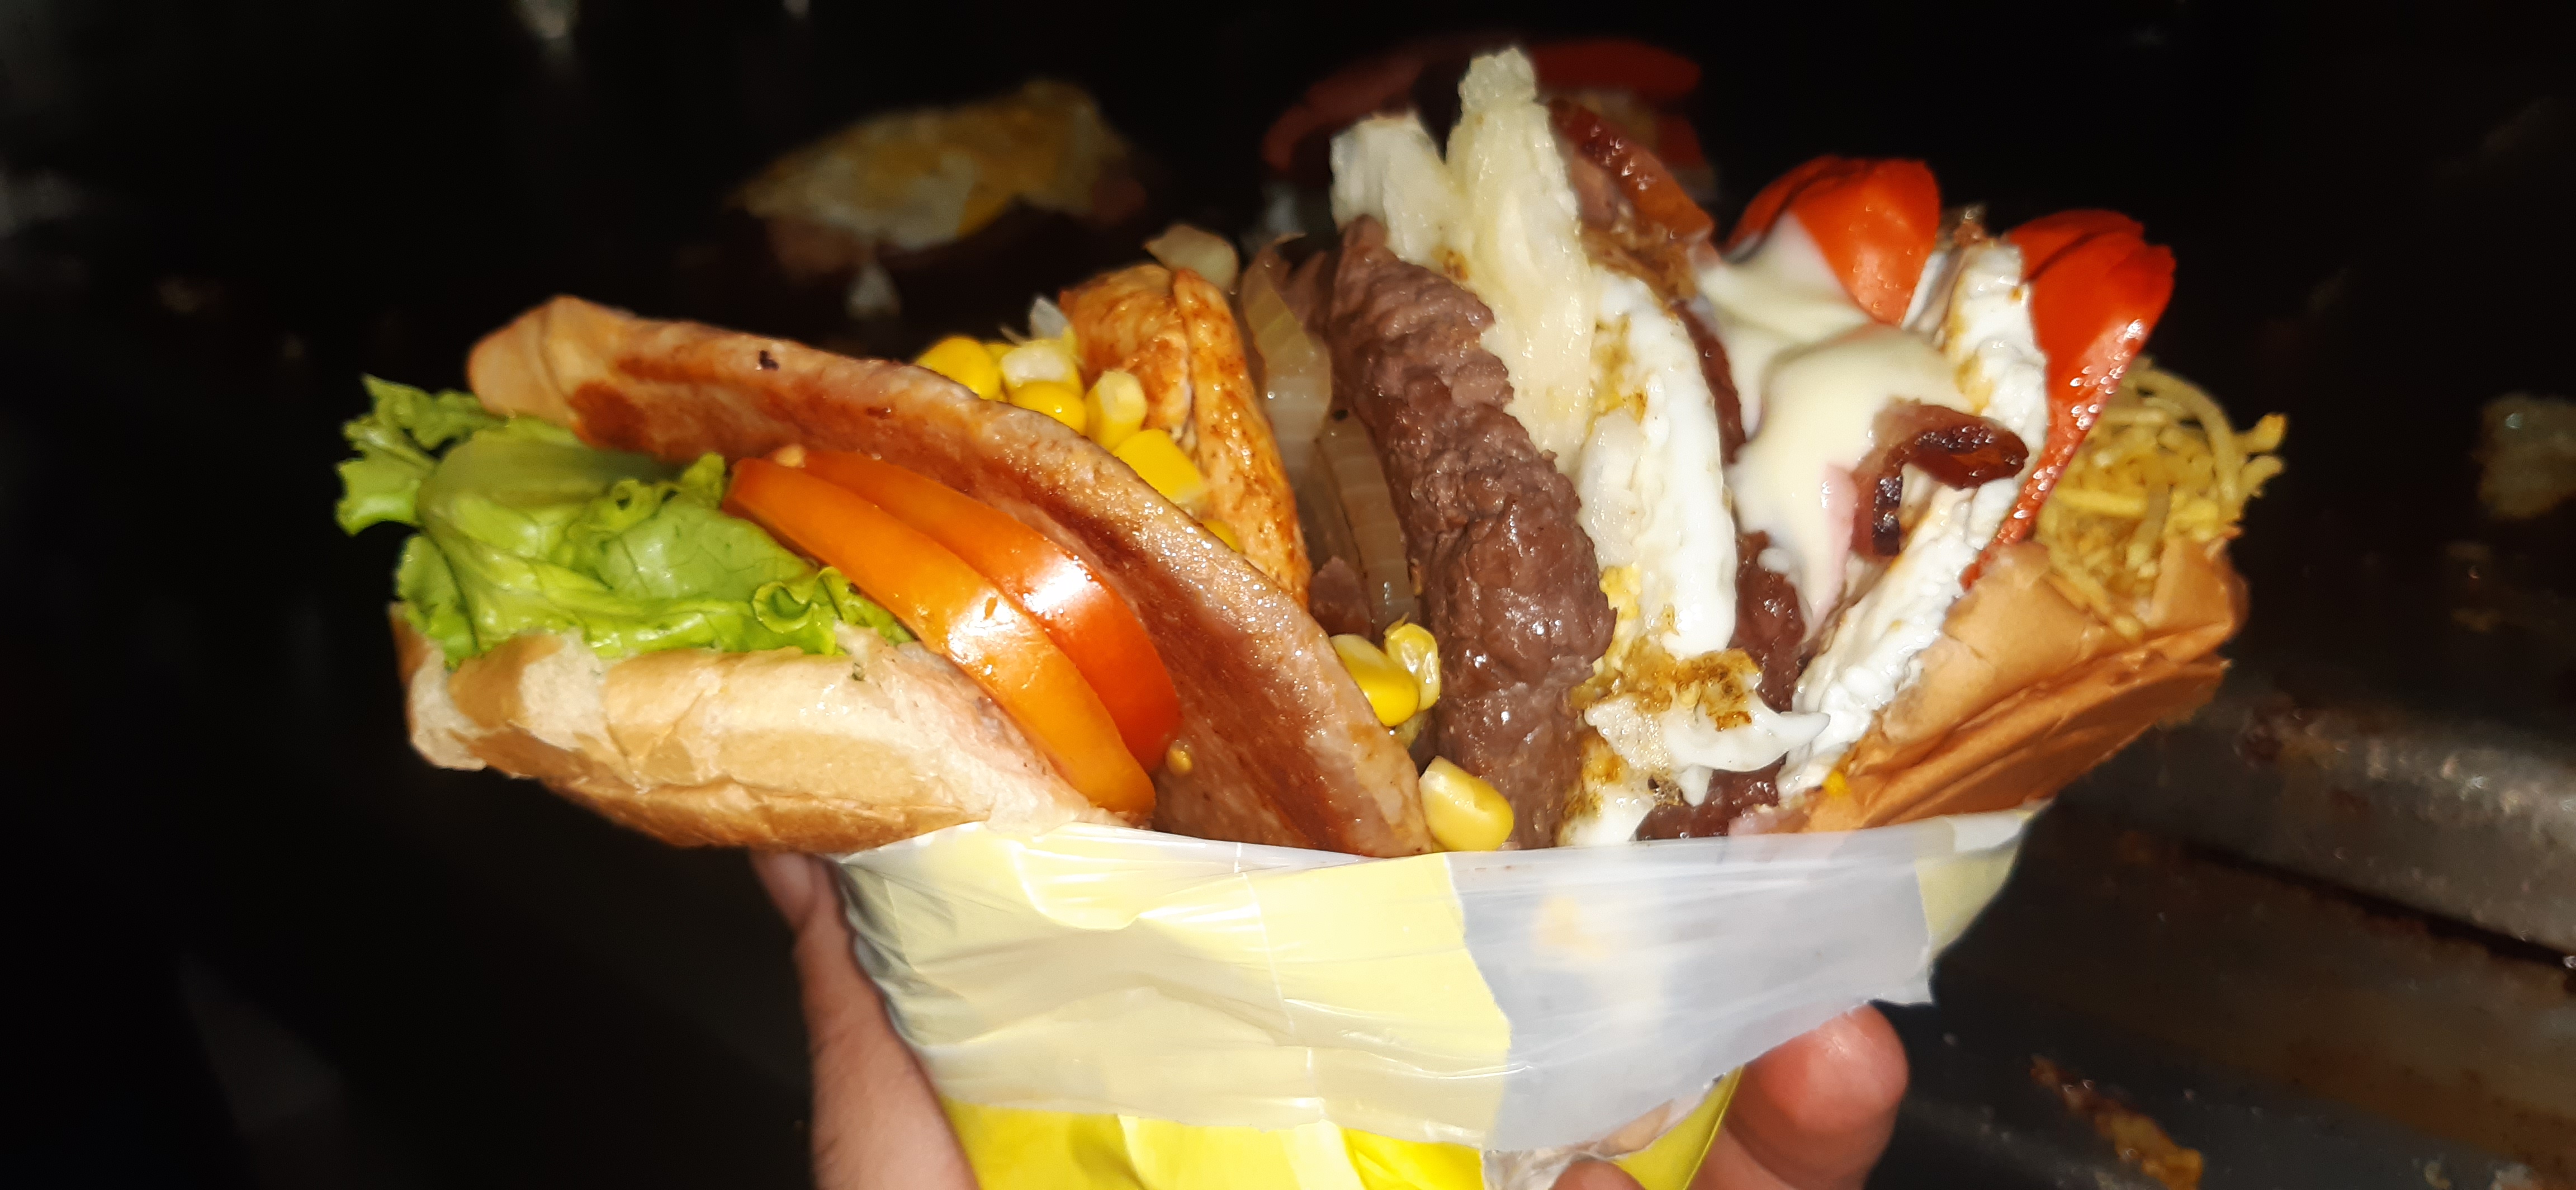
food, cuisine, dish, fast food, junk food, ingredient, comfort food, produce, finger food, sandwich, fried food, side dish, meat, gyro, Sabich, kids meal, chicago style hot dog, greek food, sausage